Sociology in Japan

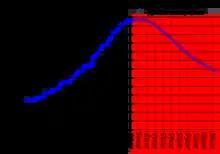
Japanese population chart

The population of Japan is expected to decrease by one-third during the next fifty years with about 40% of the remaining population being over 64 years old, a trend of the aging of Japan. Financial burden and caring responsibilities are increasing for the future working generations. At the same time, a crisis is faced by Japanese universities as the young population shrinks. The number of 18-year-old people was expected to decrease from 2,050,000 in 1992 to 1,200,000 in 2007 and continue downwards. In 2000, sixty percent of the colleges were already unable to recruit enough students. The ageing population situation has created various social problems.